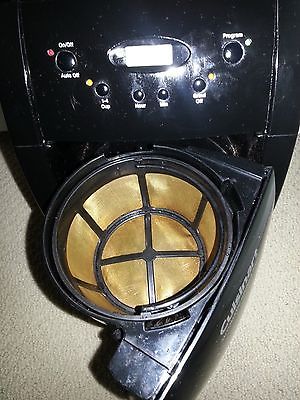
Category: coffee maker